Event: Nepal Earthquake
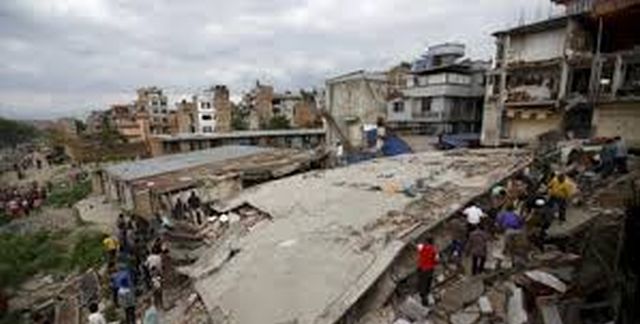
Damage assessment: damage